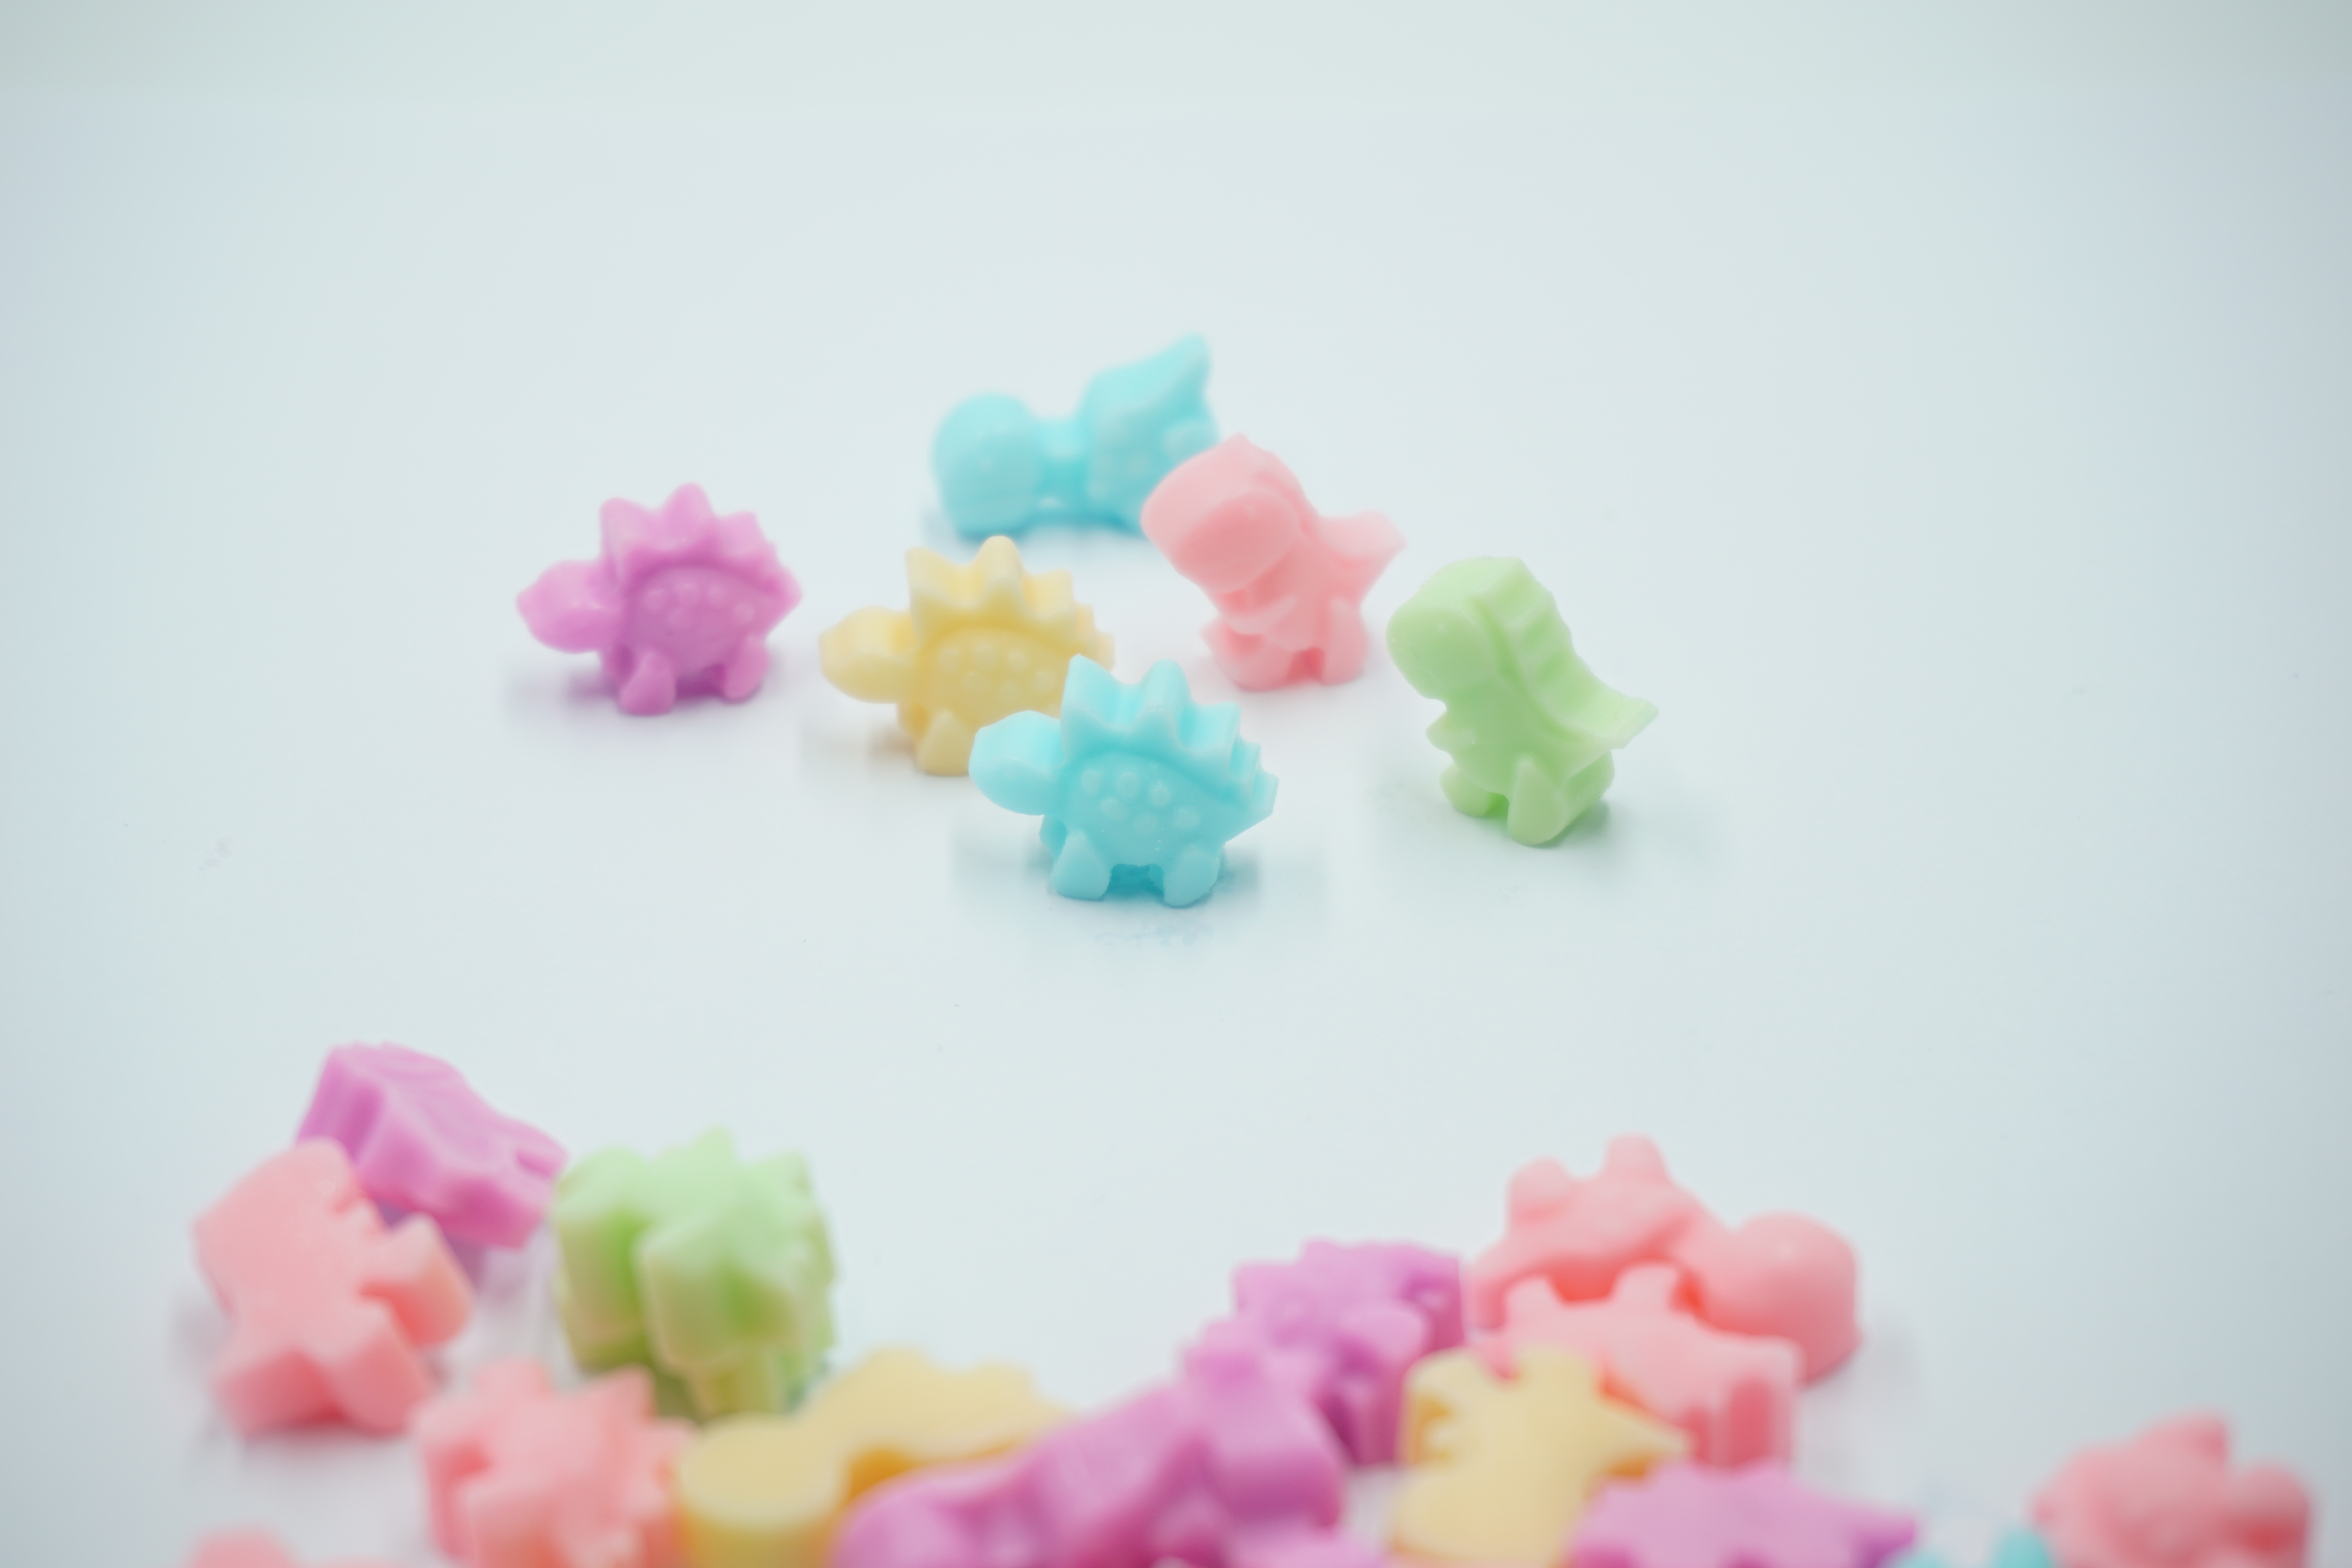
soap, dinosaur, pastel, color, pink, sweetness, petal, plant, food, flower